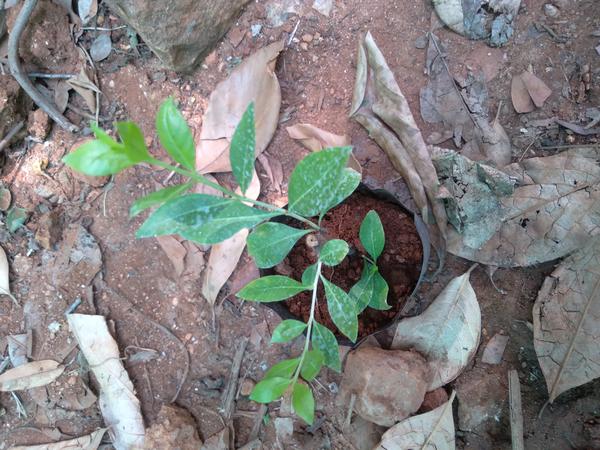
Plant: Henna